Yoga (philosophy)

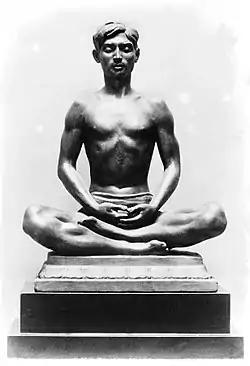
Bronze figure of a Kashmiri in Meditation by Malvina Hoffman (1885–1966). The yoga posture shown is siddhasana.

Yoga as a separate school of thought is mentioned in Indian texts from the end of the 1st millennium CE. A collection of practices and some ideas of the Yoga school of Hinduism is found in the Yoga Sutras of Patanjali. After its circulation in the first half of the 1st millennium CE, many Indian scholars reviewed it, then published their "Bhāṣya" (notes and commentary) on it. The commentary by Vyasa may have been written by Patanjali himself, forming an integrated text called the "Pātañjalayogaśāstra" ("The Treatise on Yoga of Patañjali"). Yoga as a separate school of philosophy has been included as one of the six orthodox schools in medieval era Indian texts; the other schools are Samkhya, Nyaya, Vaisheshika, Mimamsa and Vedanta. According to Bryant,